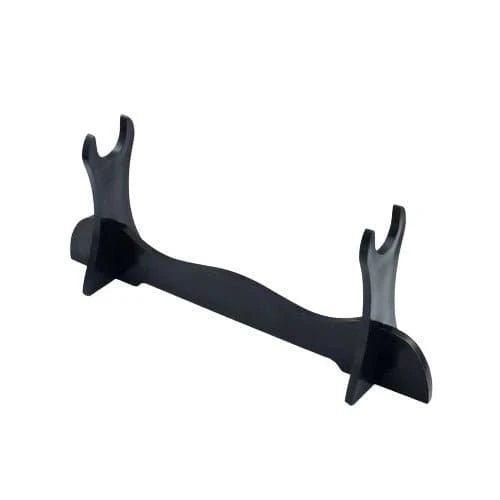
Katana holder
Brand: NIMOFAN Katana
11.3cm X 6cm X 27.5cm Discover our range of katana holders specially designed for 40 cm katanas. Show off your katana collection with style and elegance.
Category: Arts & Entertainment > Hobbies & Creative Arts > Collectibles > Collectible Weapons > Sword Stands & Displays